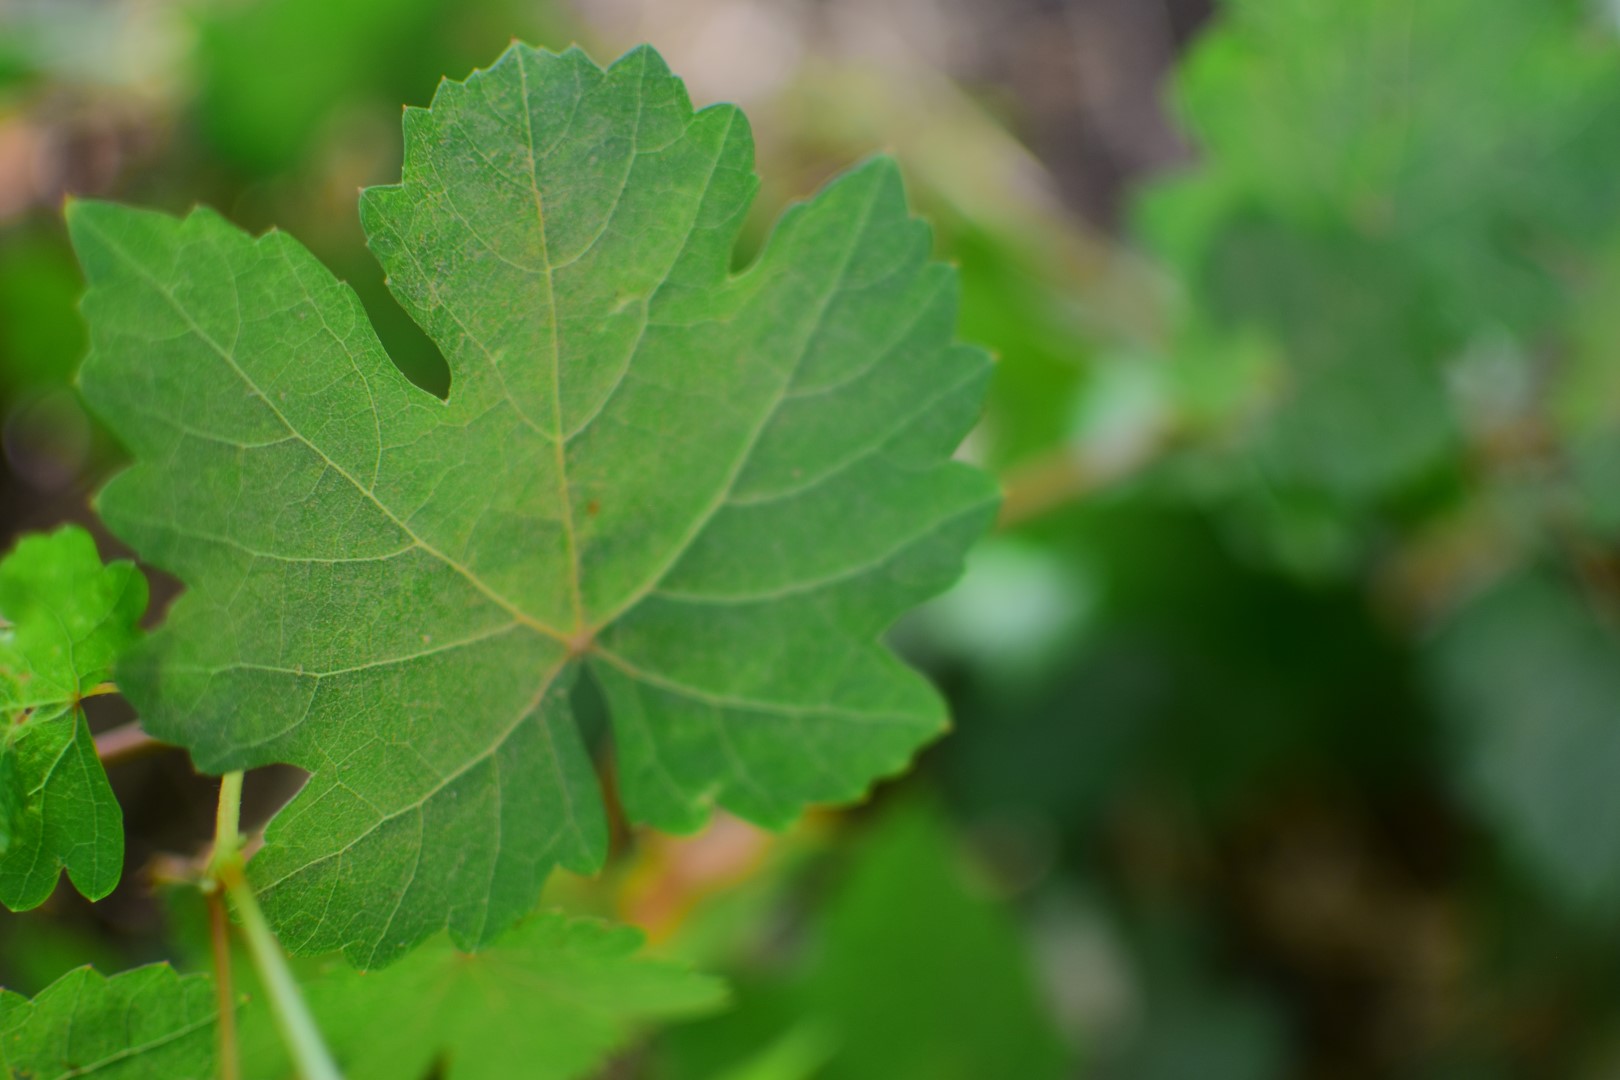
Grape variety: Shdah